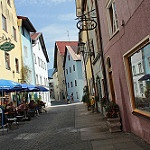
Label: street